Battle of Ayun Kara

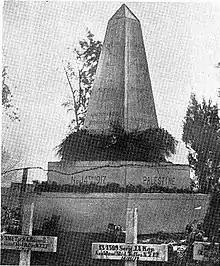
A large stone obelisk memorial surrounded by white cross grave markers. The original caption reads: "A memorial erected by the people of Richon le Zion to the memory of the New Zealanders who fell at Ayun Kara on November 14th, 1917."

By 16:15 fighting had been going on for two and three quarter hours when a squadron of the Wellington Regiment carried out a bayonet charge against a close Ottoman position. It was too much for the Ottoman units whose fighting strength gave way. They fell back beyond Ayun Kara pursued by rifle and machine-gun fire as neither regiment was in a fit state to follow. The Ottoman 3rd Division left behind some 400 dead in front of the Auckland's position alone; although others have quoted totals of between 150 and 162 Ottoman dead. The New Zealanders captured great numbers of machine-guns (some with prismatic sights) including two Lewis guns. Their casualties numbered 175; three officers and twenty-nine other ranks killed, eleven officers and 132 other ranks wounded with the Auckland Regiment suffering eighty-nine of those casualties.